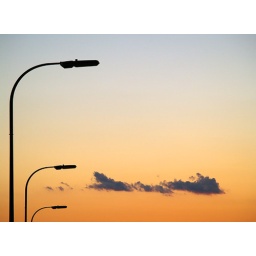
Light posts on Mississippi River bridge at La Crosse, Wisconsin, silhouetted against the sky at twilight.